Desmond Bane

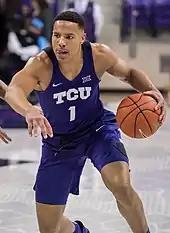
Bane with TCU in 2020

Bane earned Big 12 Newcomer of the Week honors after scoring 18 points and pulling down seven rebounds against Bradley. He had 16 points including three free throws with two seconds remaining to help TCU defeat number one-ranked Kansas, 85–82, in the quarterfinals of the Phillips 66 Big 12 Championship. Bane helped TCU win the NIT as a freshman, contributing nine points in the title game against Georgia Tech. He averaged 7.1 points and 2.9 rebounds per game and making 13 starts. In an 89–83 victory over Iowa State, Bane scored a season-high 27 points. As a sophomore, Bane averaged 12.5 points and 4.1 rebounds per game and his 47.2% three-point accuracy led the Big 12. In the NCAA tournament, Bane had five points, four rebounds, four assists, a steal and a block in the first-round loss to Syracuse. As a junior, Bane was named to the second-team All-Big 12. He had a career-high 34 points in the team's regular-season finale against Texas and scored 30 points versus Nebraska in the second round of the NIT. Bane averaged 15.2 points per game to lead the team, 5.7 rebounds per game and shot 42.5% from behind the arc. After the season, he "tested the waters" of the NBA draft but returned to TCU. As a senior, Bane was named to the first-team All-Big 12. Bane averaged 16.6 points and 6.3 rebounds per game, and his 44.2% three-point accuracy led the Big 12. On March 2, 2020, Bane was named Big 12 player of the week after scoring 23 points in a 75–72 upset over second-ranked Baylor.